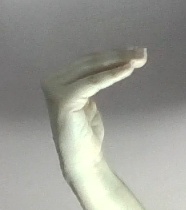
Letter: haa